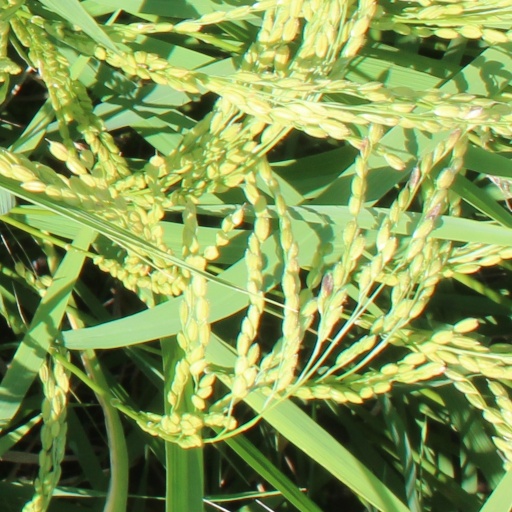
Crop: rice